Welfare capitalism

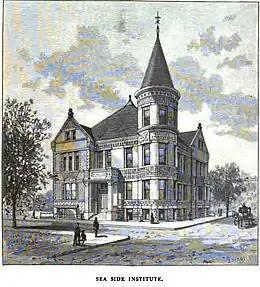
The Seaside Institute, designed by Warren R. Briggs in 1887 for the benefit of the female employees of the Warner Brothers Corset Company

Port Sunlight in Wirral, England was built by the Lever Brothers to accommodate workers in its soap factory in 1888. By 1914, the model village could house a population of 3,500. The garden village had allotments and public buildings including the Lady Lever Art Gallery, a cottage hospital, schools, a concert hall, open air swimming pool, church, and a temperance hotel. Lever introduced welfare schemes, and provided for the education and entertainment of his workforce, encouraging recreation and organisations which promoted art, literature, science or music.